Argentina–India relations

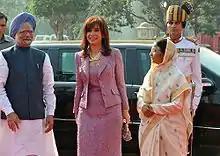
President Cristina Kirchner with Prime Minister Manmohan Singh and President Pratibha Patil.

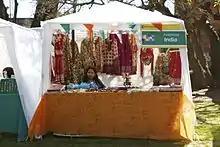
An Indian stall in Buenos Aires in 2010.

Rabindranath Tagore visited Argentina in 1924. He stayed there for two months as the guest of Victoria Ocampo. Tagore wrote a series of poems under the title "Purabi" about his stay in Argentina. Victoria Ocampo was awarded an honorary doctorate by the Viswa Bharati University in 1968.